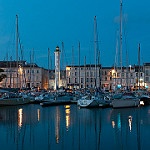
Label: sea